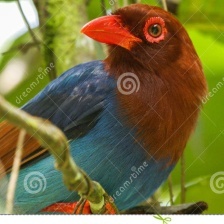
Species: SRI LANKA BLUE MAGPIE
Scientific name: UROCISSA ORNATA
ImageNet parent category: magpie